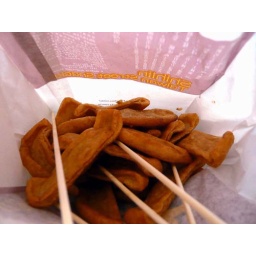
Shilin fried fish cake in Malacca! Globalisation, haha